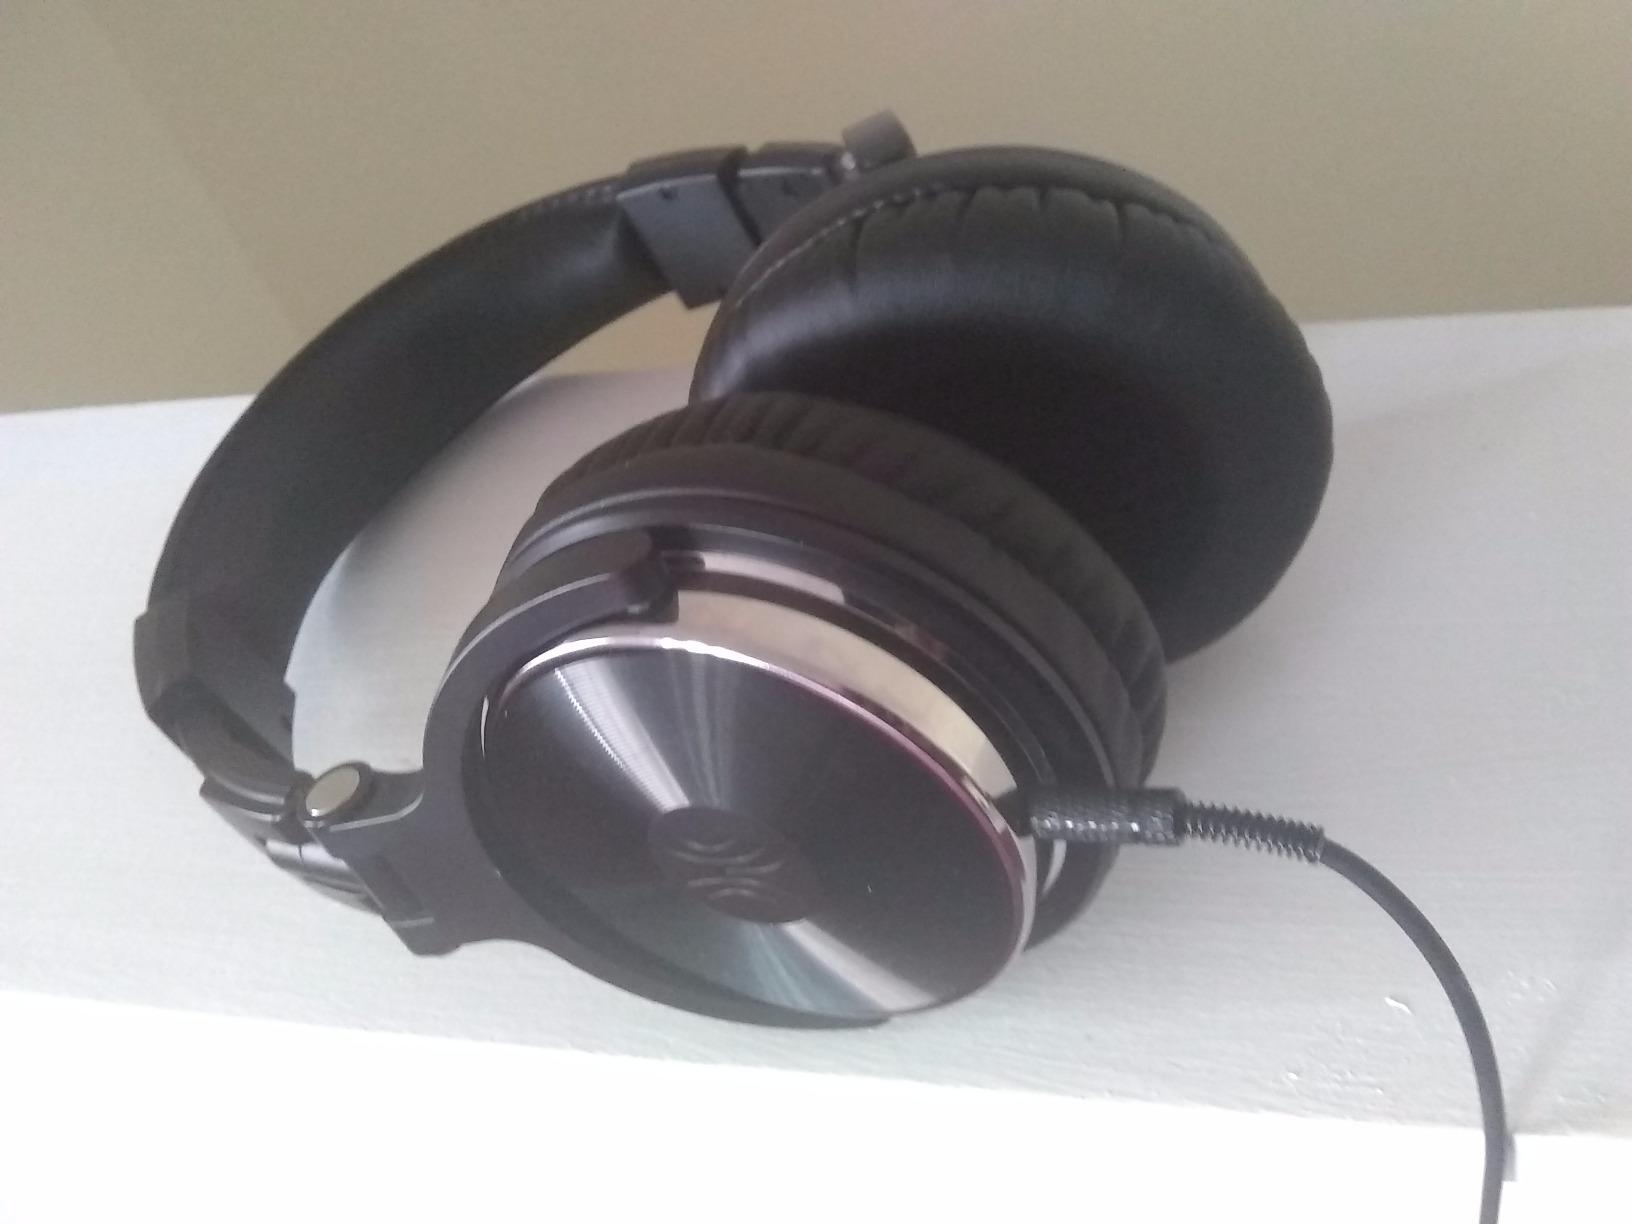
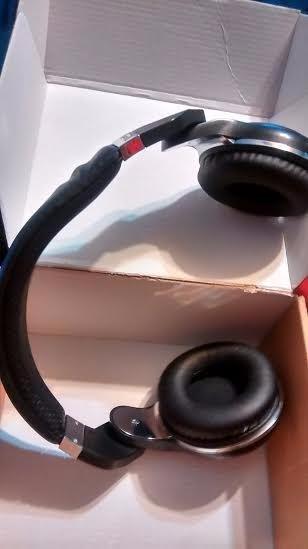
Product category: headphones
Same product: no